Tlatelolco massacre

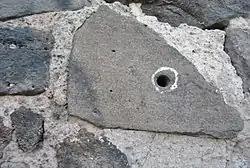
Bullet hole in the temple wall of Santiago Tlaltelolco

By the next morning, newspapers reported that 20 to 28 people had been killed, hundreds wounded, and hundreds more arrested. "El Día"s morning headline on October 3, 1968, read: "Criminal Provocation at the Tlatelolco Meeting Causes Terrible Bloodshed." A 2001 investigation revealed documents showing that the snipers were members of the Presidential Guard, who were instructed to fire on the military forces in order to provoke them.